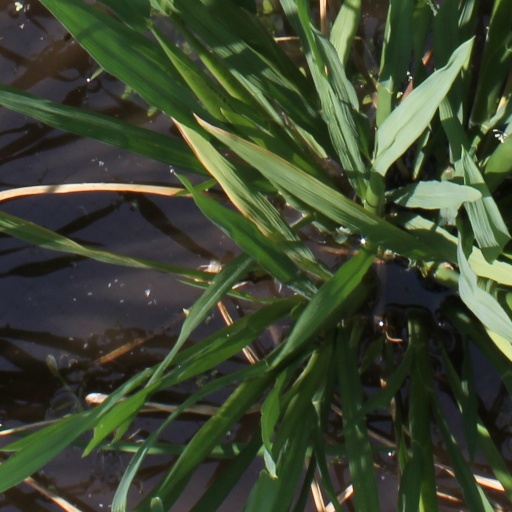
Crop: rice